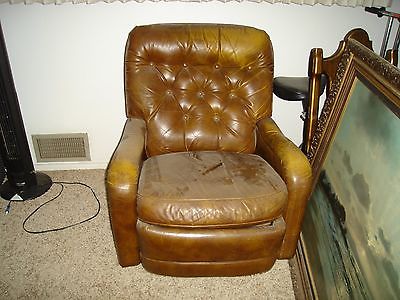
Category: chair